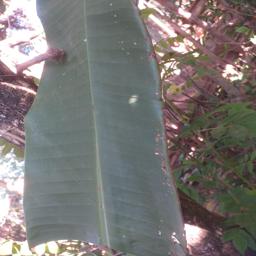
Label: MALBHOG LEAF